Givors canal

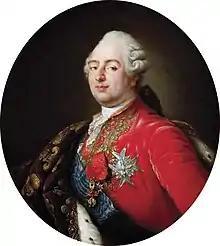
King Louis XVI of France took a personal interest in the canal.

In December 1788, King Louis XVI approved construction of a reservoir to supply water to the canal in dry periods. François Zacharie had proposed a site for the reservoir high up near Saint-Etienne, but the chosen site was low down on the river Couzon near to Rive-de-Gier. This short-sighted decision ruled out the plan to continue the canal up to Saint-Etienne and then down to the Loire. The French Revolution (1789–1799) delayed the work, but the "Barrage de Couzon" (Couzon Dam) was completed in 1809, capable of containing of water. It was modeled on the dam built at Saint-Ferriol for the Midi canal.